Mary Uranta

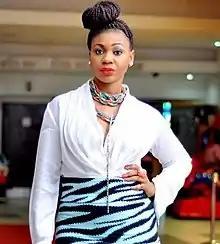
Uranta in 2013

Mary Data Uranta is a Nigerian actress, producer, model, singer, and businesswoman.